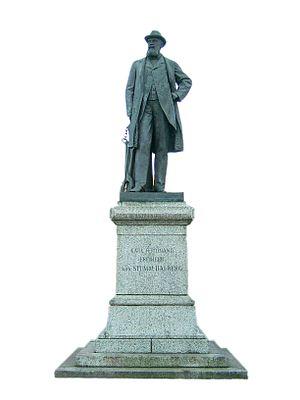
Carl Ferdinand Freiherr von Stumm-Halberg est un industriel et un homme politique prussien.